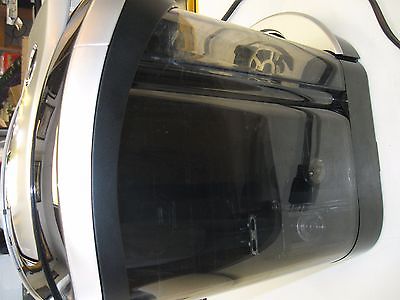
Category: coffee maker